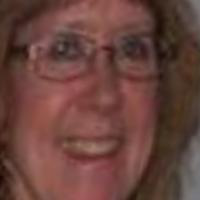
Age group: age 56-65